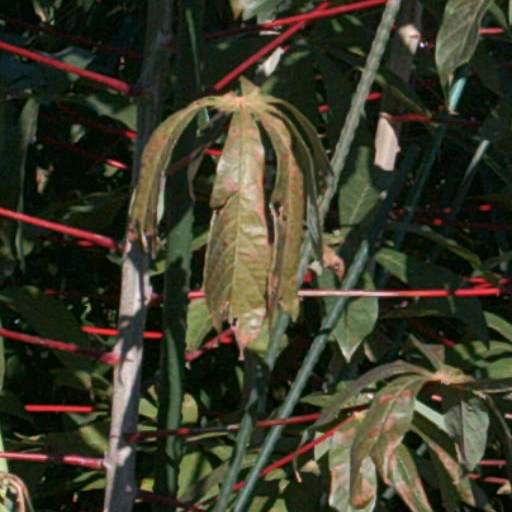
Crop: cassava